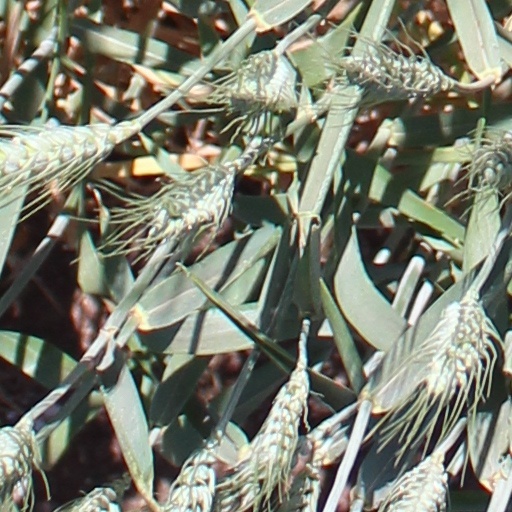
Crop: wheat